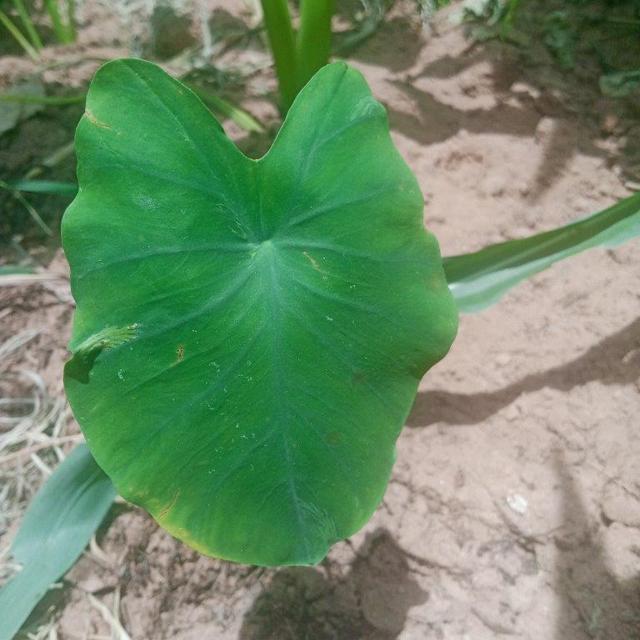
Label: Healthy